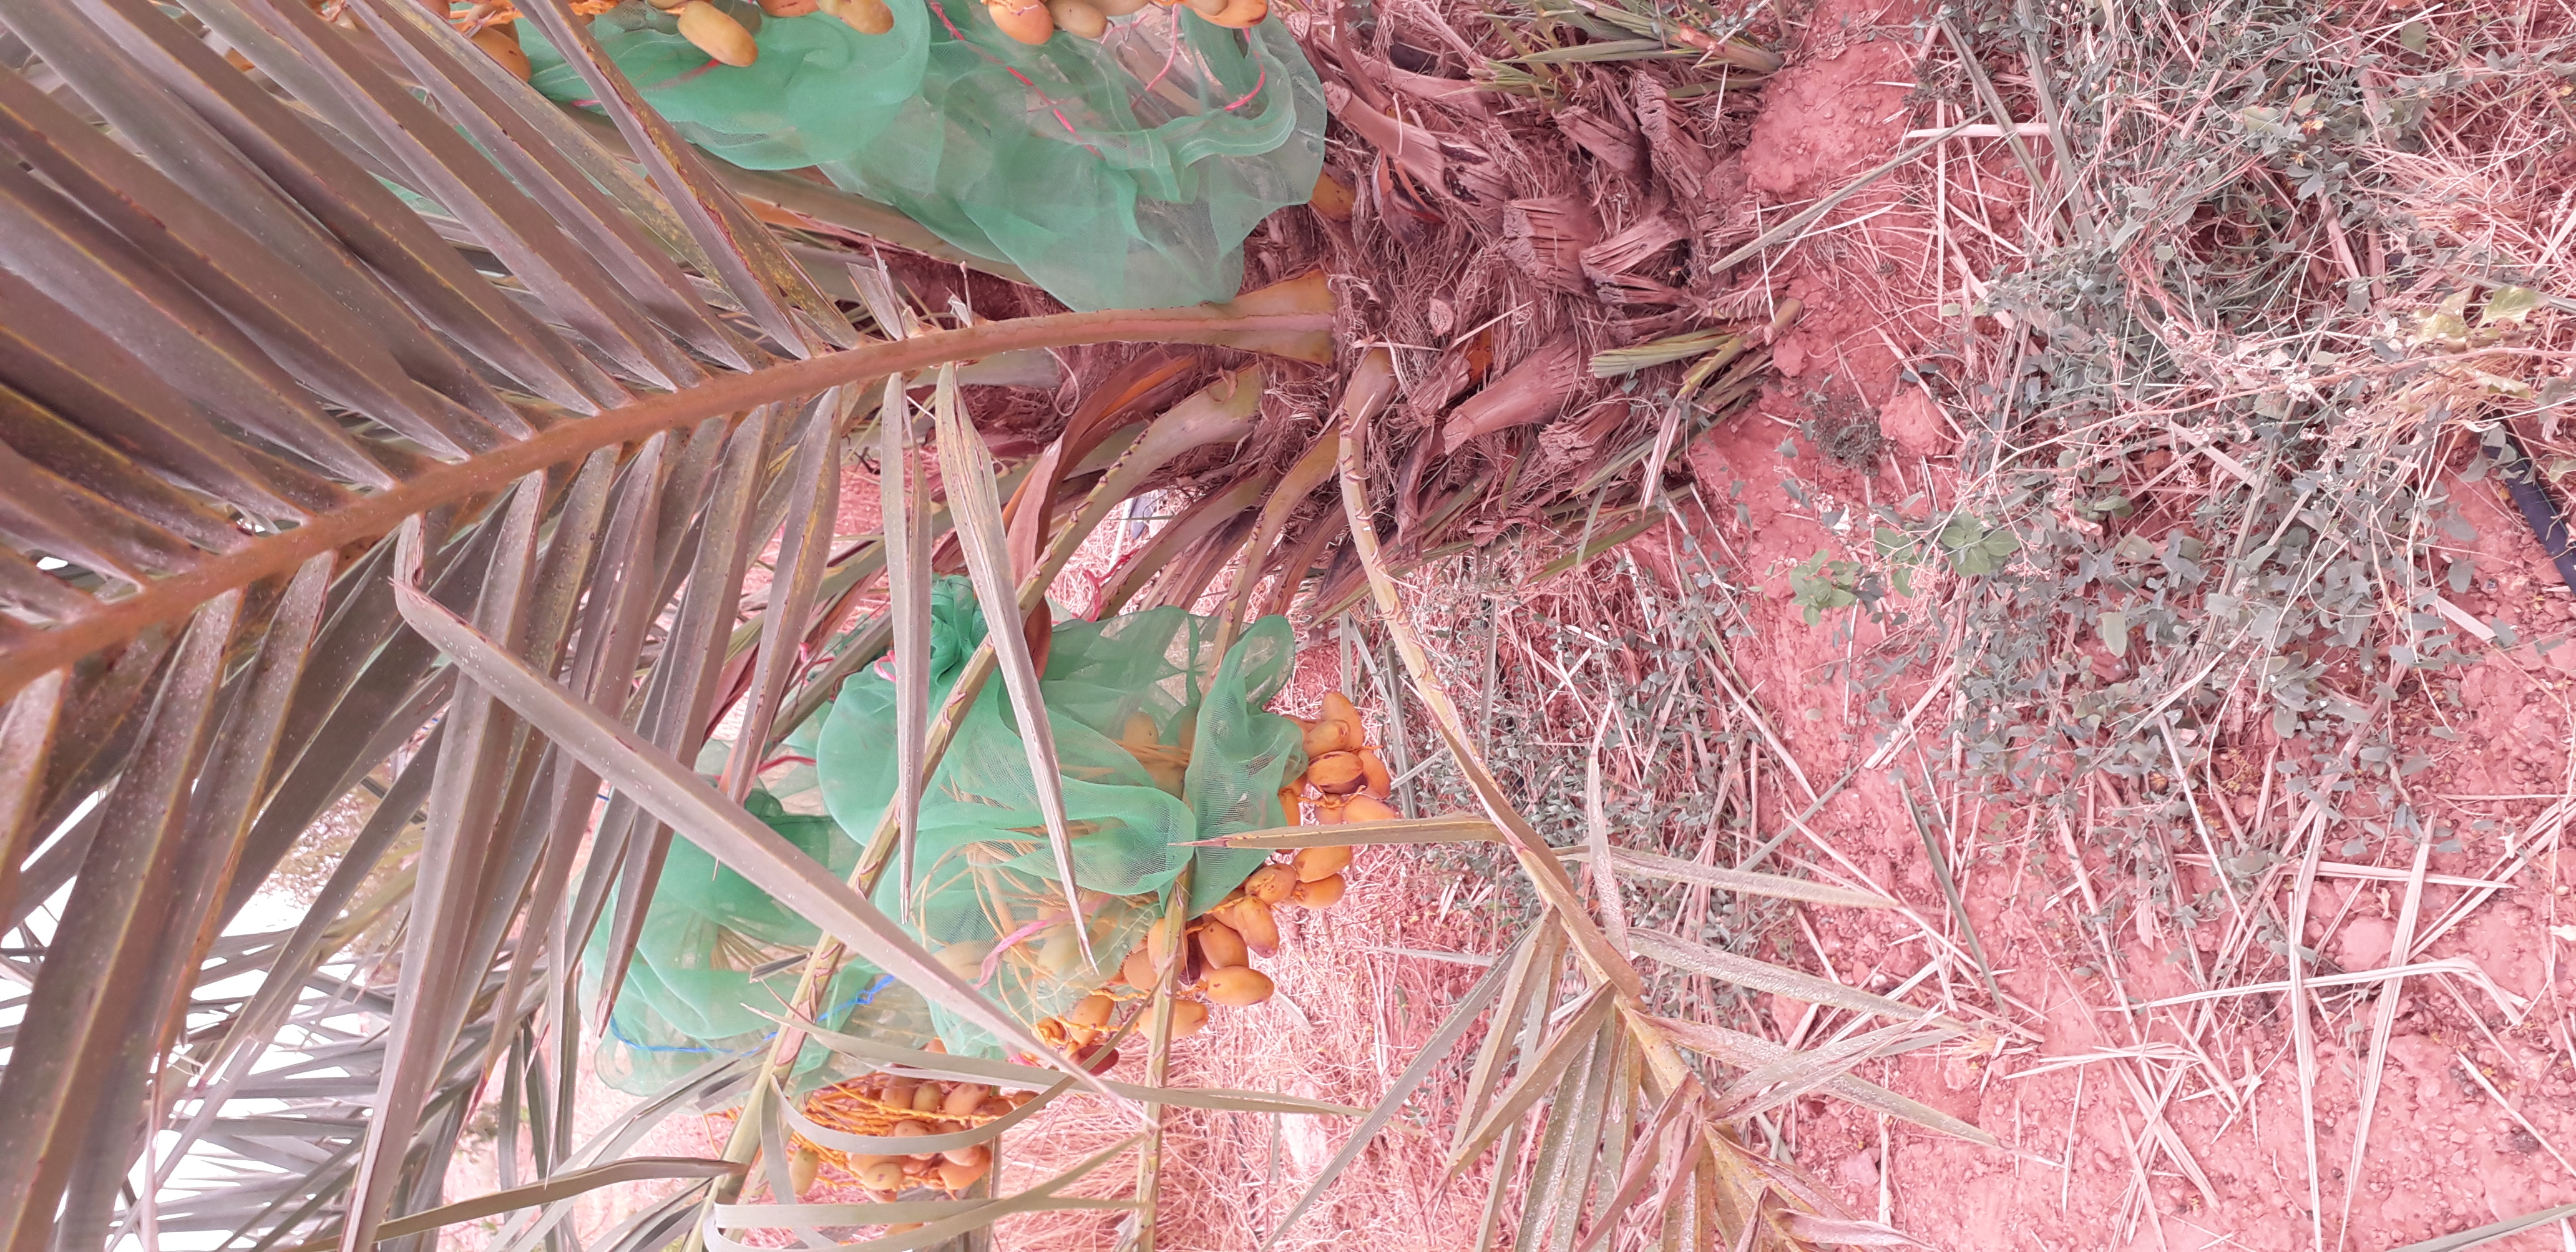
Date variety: Boumajhoul